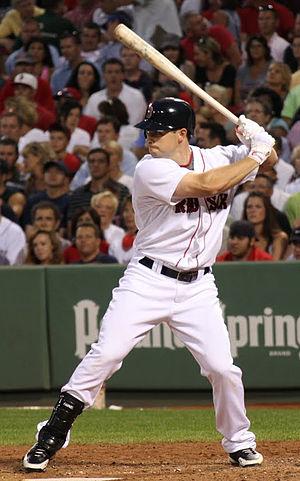
Daniel James Nava est un voltigeur de la Ligue majeure de baseball.